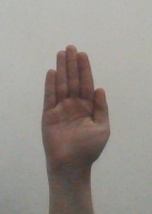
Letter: seen